Meer Akselrod

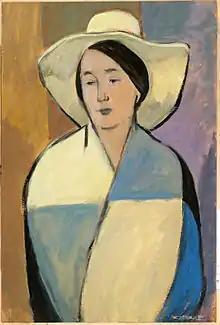
Painting by Meer Axelrod

Meer Moiseevich Akselrod, also Meyer Axelrod (1902–1970) (Russified form of the first name Mark) was a Belarusian painter best known for his watercolor paintings of Jewish life in the Russian Empire and the Soviet Union.